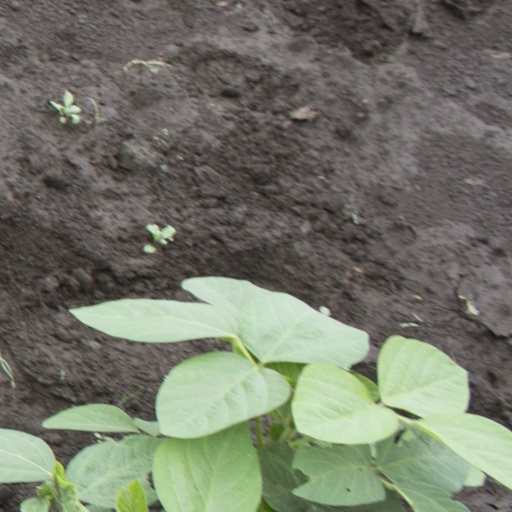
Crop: soybean